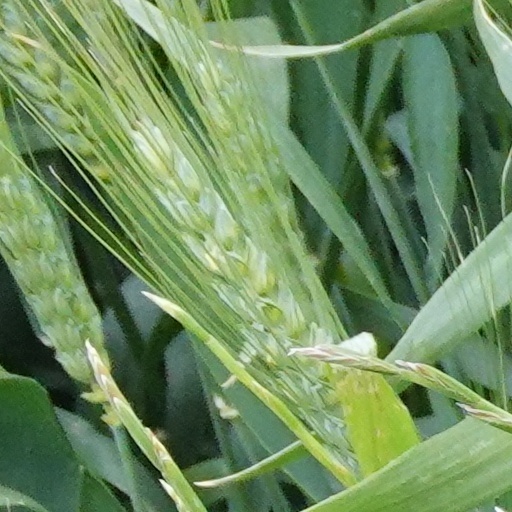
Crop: wheat